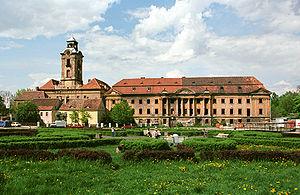
Erdmann II, Comte de Promnitz était Seigneur de Żary et Trzebiel dans la Basse-Lusace, et Pszczyna dans la haute-Silésie.
La voïvodie de Lubusz est une des seize régions administratives de la Pologne. Gorzów Wielkopolski est le chef-lieu de la voïvodie et Zielona Góra est le siège de la diétine régionale.